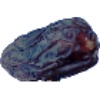
Label: Dates 1